Red-tailed black cockatoo

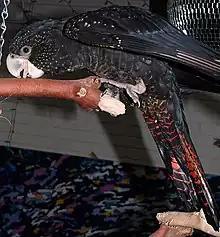
Adult tame female of subspecies "samueli"

In the late 1990s, red-tailed black cockatoos fetched prices of $1750 in Australia and $8900 (~US$6000) overseas. Hand-raised birds can be bought for anywhere between $15,000 to $40,000 in the United States, where they are seldom seen in aviculture. Hand-reared birds are able to learn a few words and can be quite affectionate, although males may become imprinted and unlikely to breed. The red-tailed black cockatoo is the most commonly seen of the black cockatoos in captivity, and can be hardy and long-lived if given plenty of space. Until now, most birds in captivity have been of subspecies "C. b. banksii" and "C. b. samueli". Birds were often previously bred without much attention to subspecies of origin. However, with an increase in interest in conservation, more aviculturists are concerned about maintaining the integrity of the separate subspecies in cultivation, and so avoid crossbreeding.